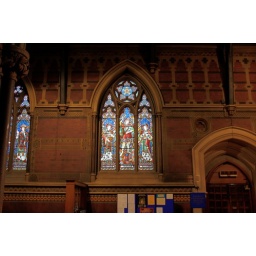
A view of the stained glass windows by the church entrance